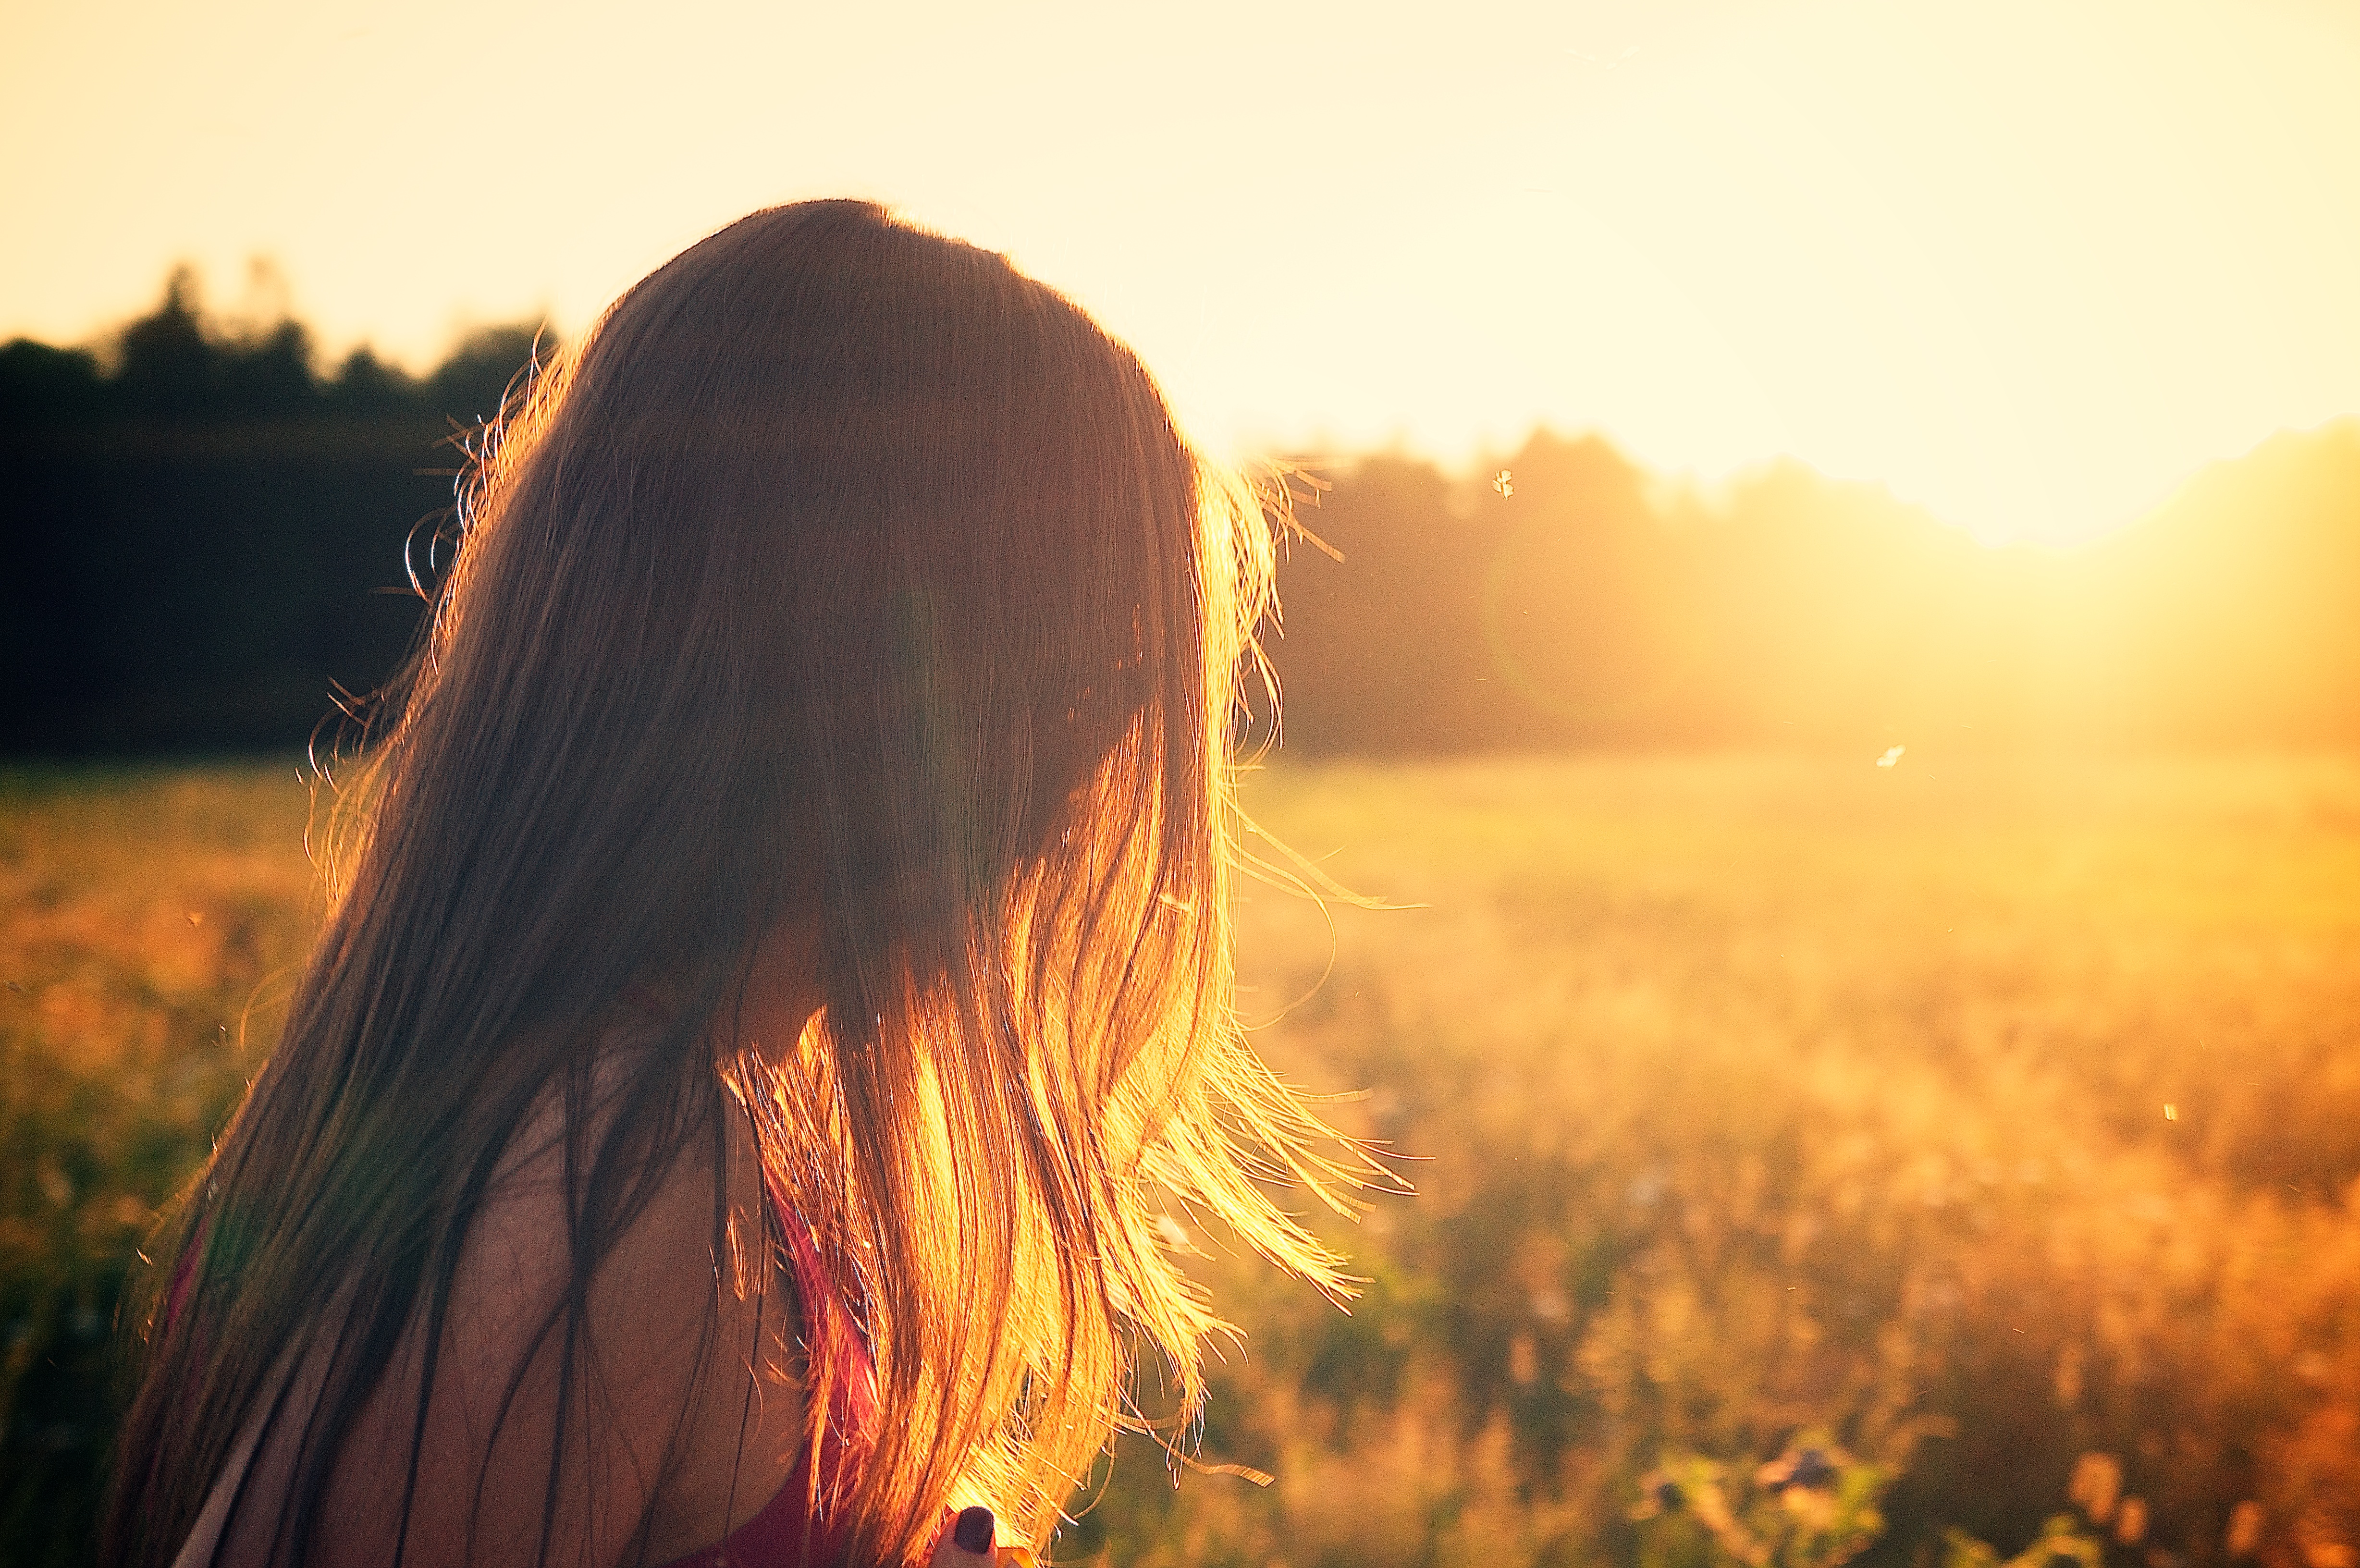
nature, person, girl, sun, woman, hair, sunrise, sunset, field, meadow, sunlight, morning, flower, dawn, dusk, evening, autumn, lady, head, beautiful, atmospheric phenomenon